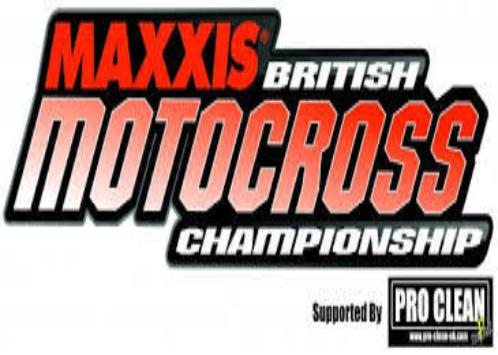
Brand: maxxis
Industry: Transportation